Heat Team

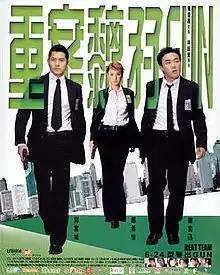
Film poster

Heat Team is a 2004 Hong Kong action film directed by Dante Lam and starring Aaron Kwok, Eason Chan and Yumiko Cheng.